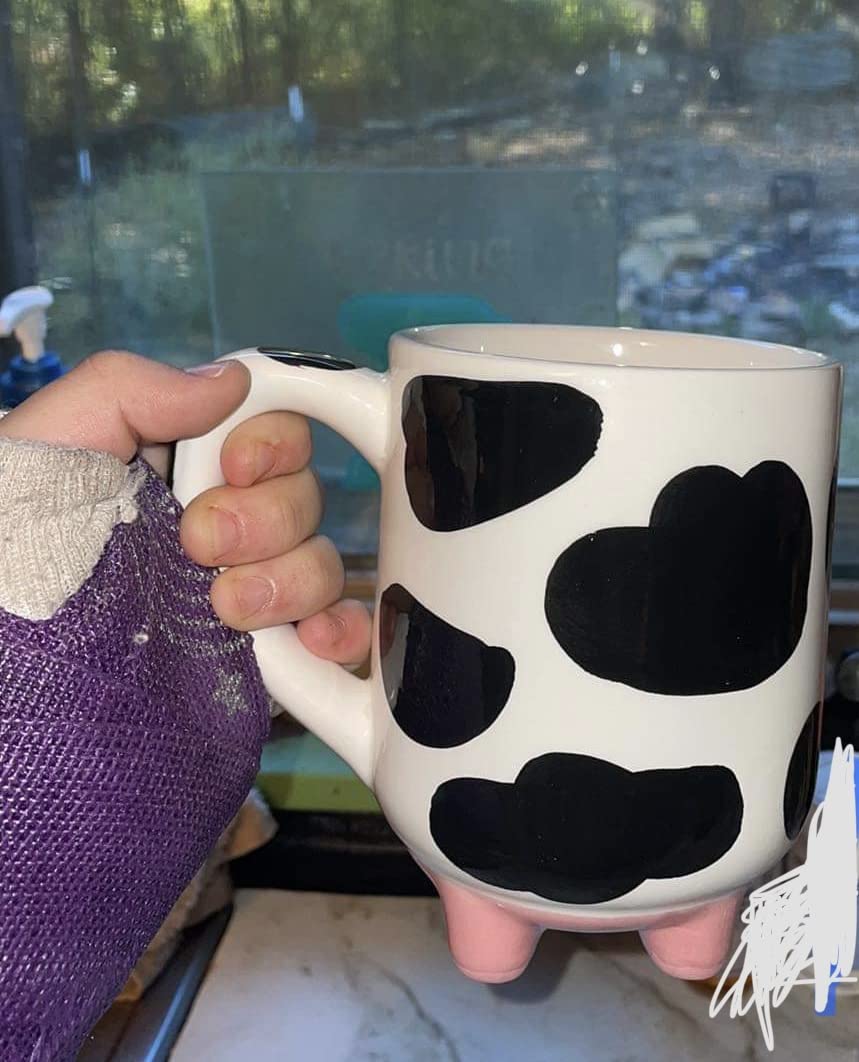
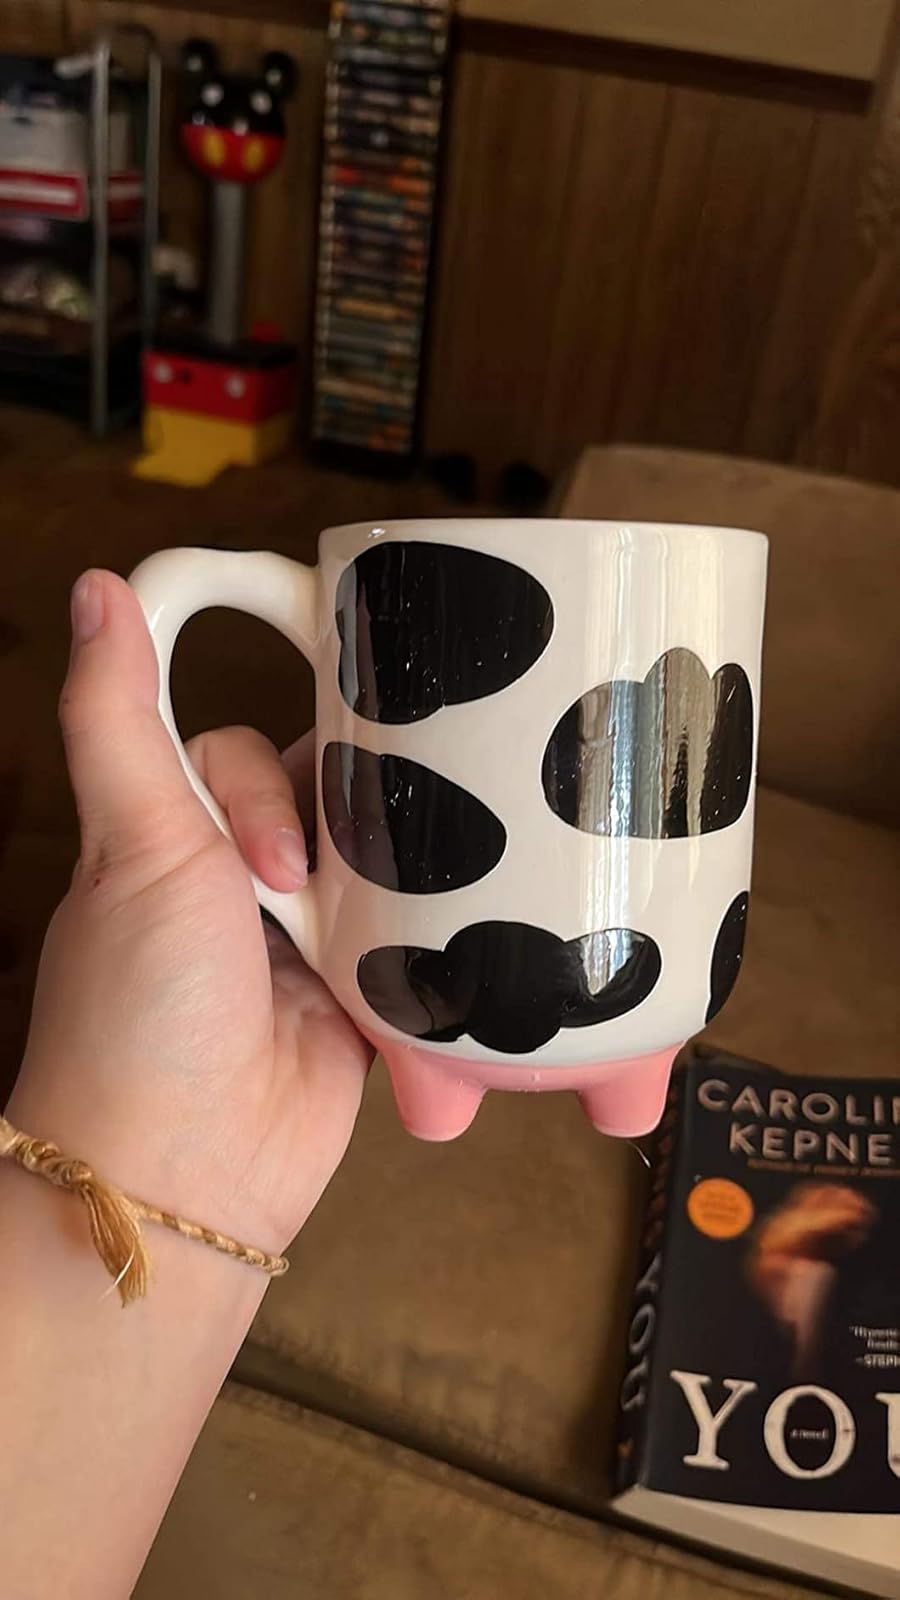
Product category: items_mug
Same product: yes